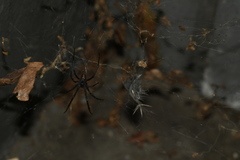
Species: Lactrodectus_hesperus